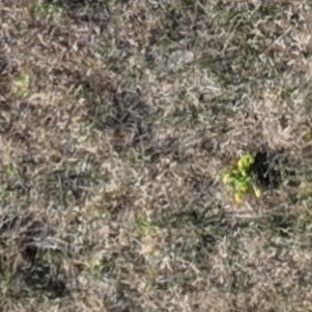
Month: july